Princess Maison

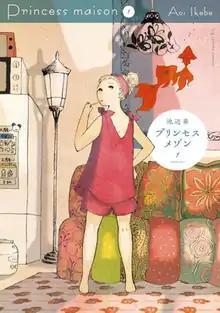
First volume cover

is a Japanese web manga series written and illustrated by . It was published on Shogakukan's web magazine from August 2014 to November 2018, with its chapters collected in six volumes. An eight-episode television drama adaptation was broadcast on NHK BS Premium from October to December 2016.